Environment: real
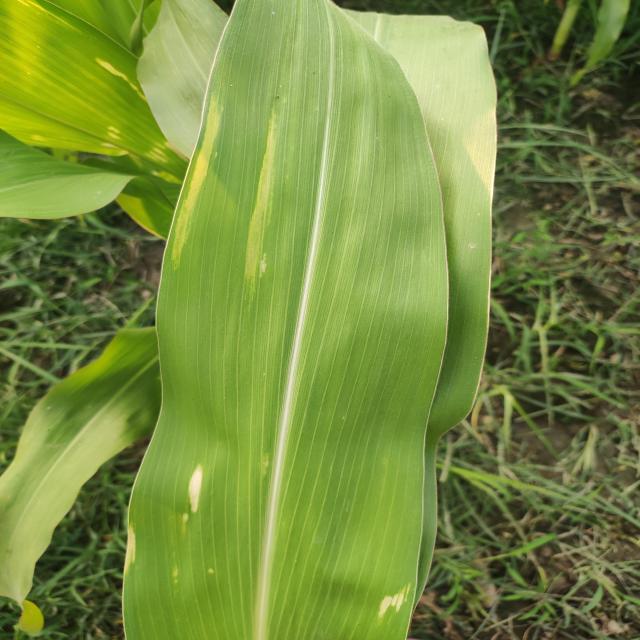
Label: northern_corn_leaf_blight